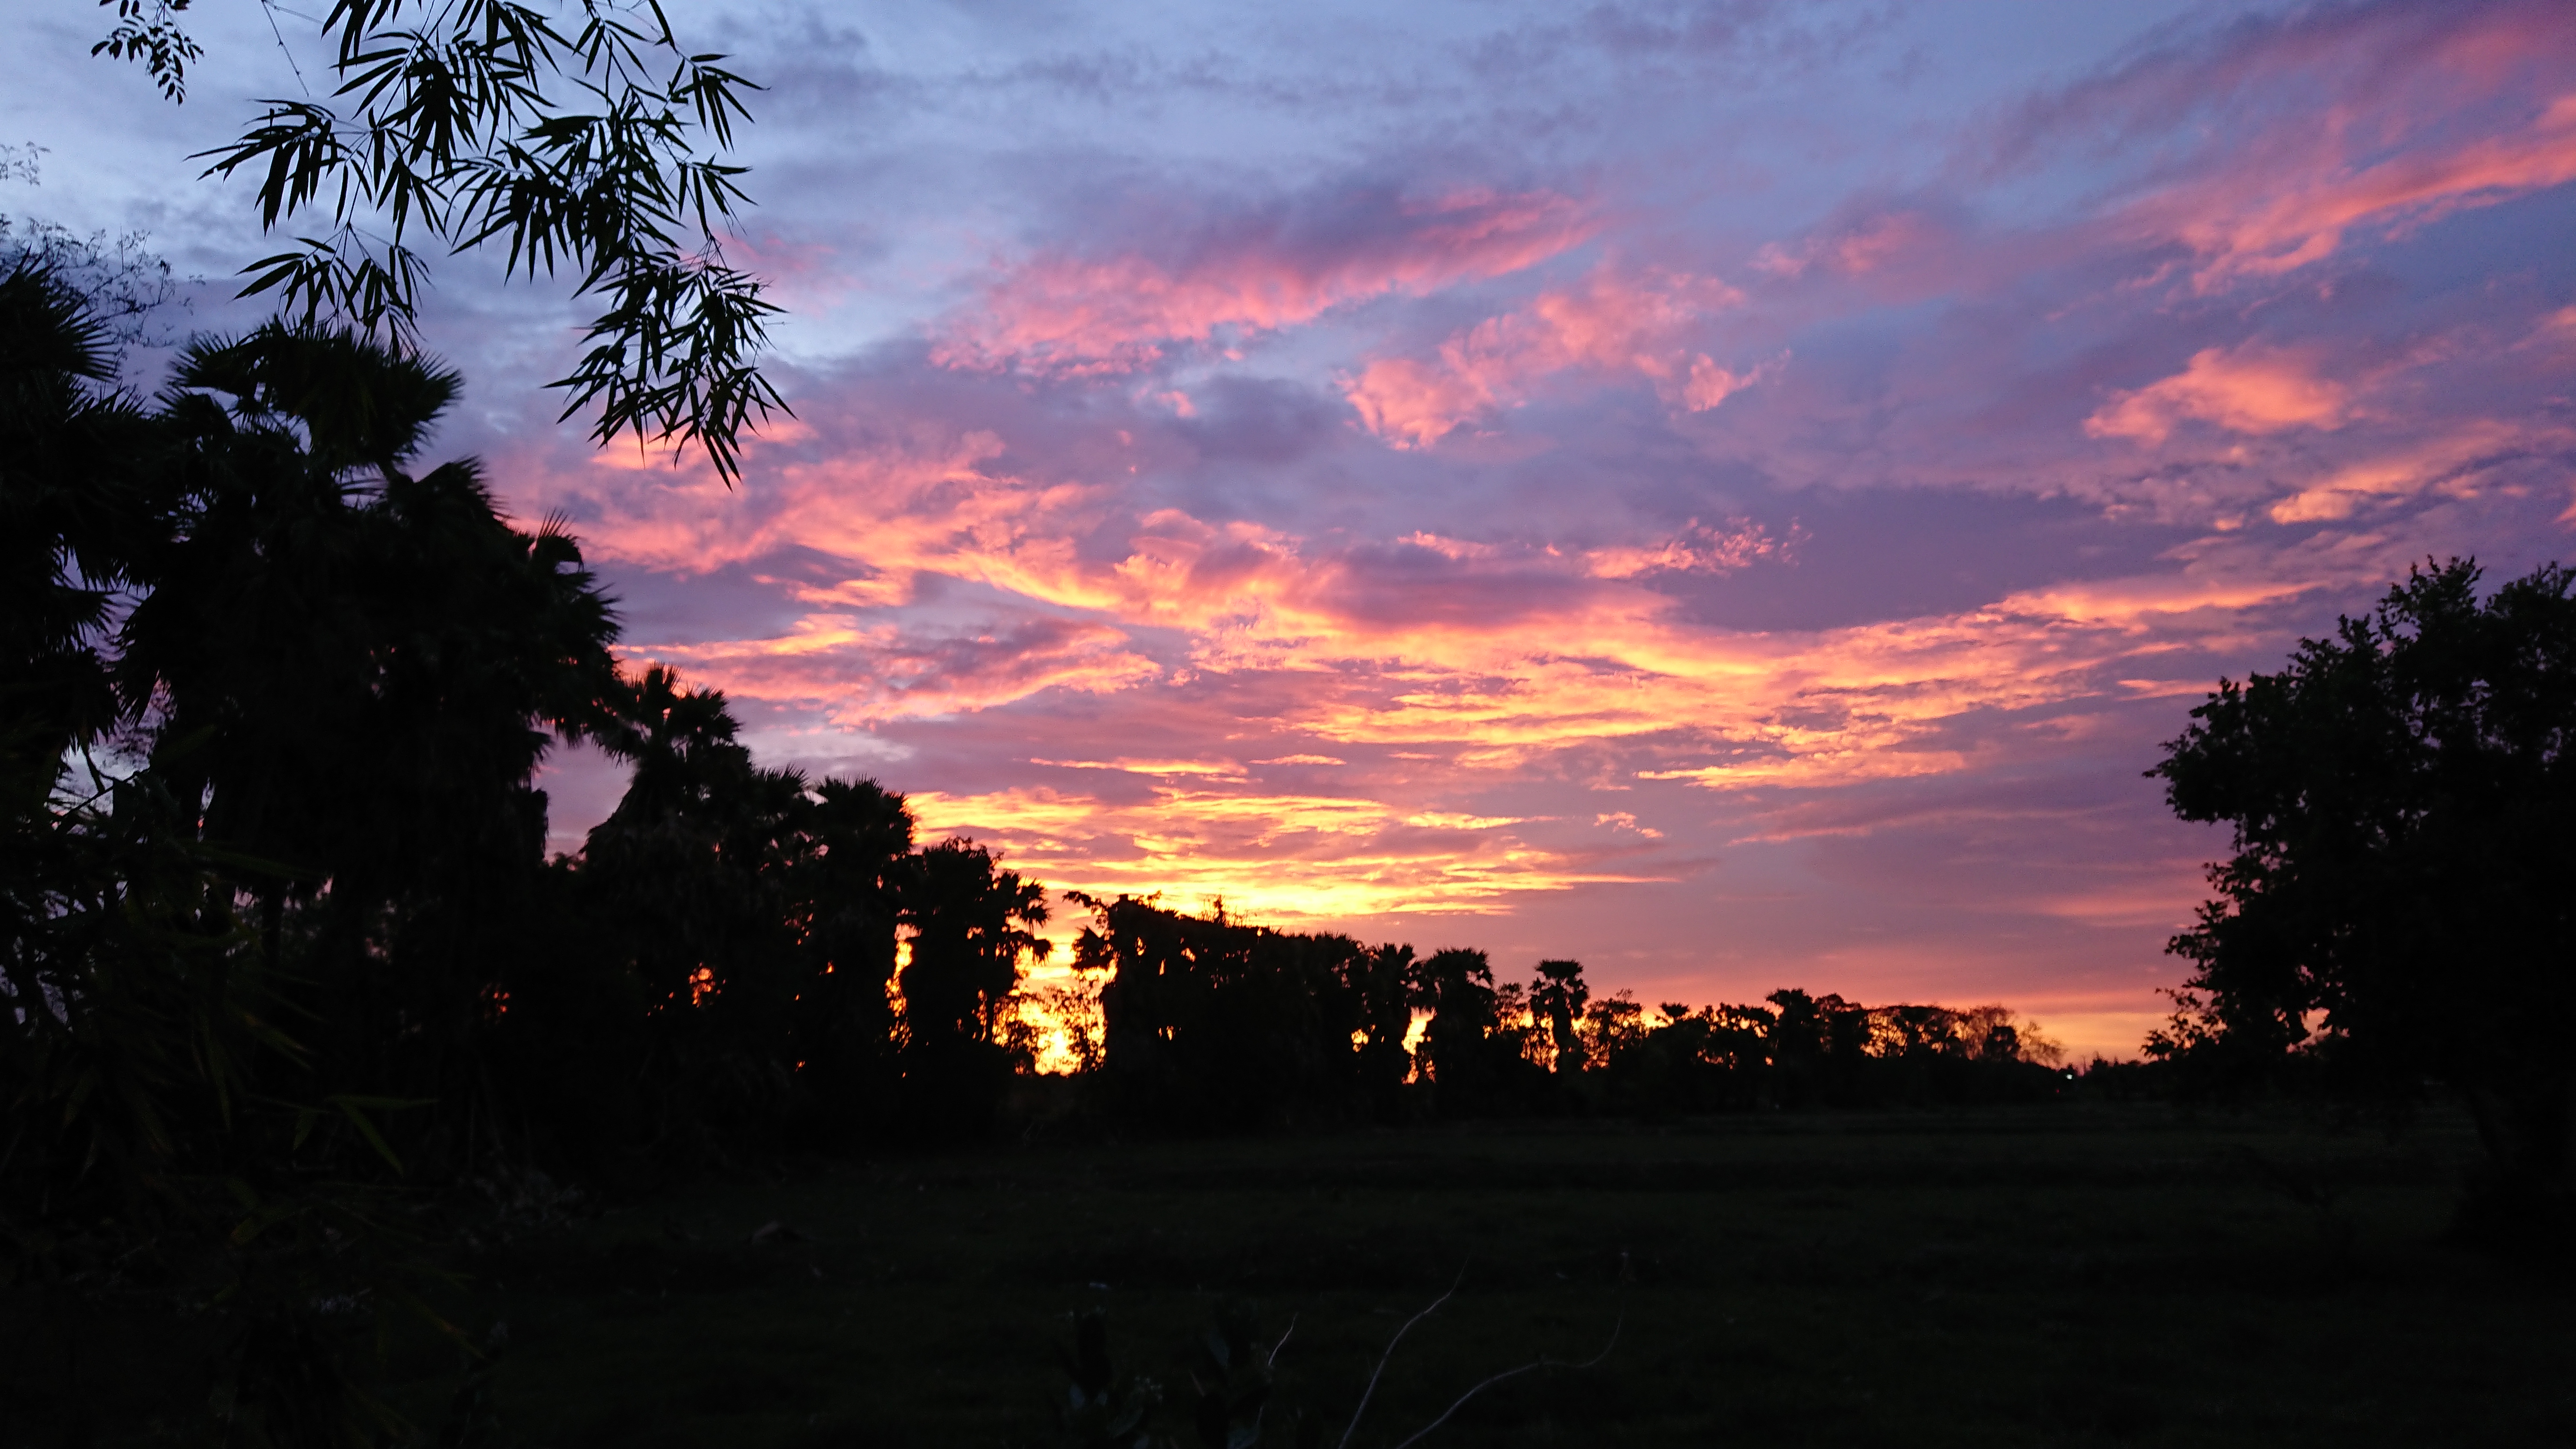
sky, cloud, sunset, afterglow, nature, sunrise, evening, dusk, horizon, red sky at morning, tree, morning, natural landscape, atmosphere, landscape, dawn, cumulus, sunlight, plant, photography, branch, meteorological phenomenon, night, sun, vacation, house